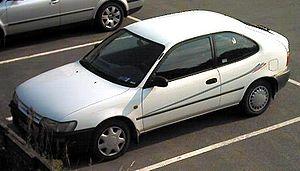
En juin 1991, la Corolla grandit et adopte une forme arrondie et aérodynamique propre aux années 1990. Sont disponibles des versions 5 portes, 3 portes et break. La qualité de fabrication est jugée excellente, que ce soit à l'intérieur avec des plastiques moussés sur le haut de la planche de bord ou à l'extérieur avec des bas de caisses entièrement protégés et traités. La robustesse des moteurs a également bonne réputation ce soit pour le 2.0 D ou le 1,3 litre essence.